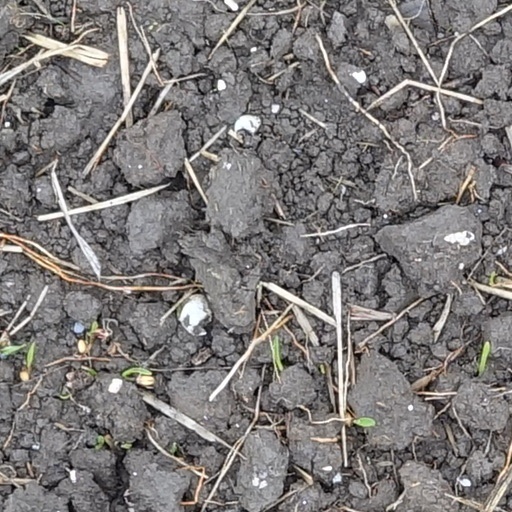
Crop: wheat